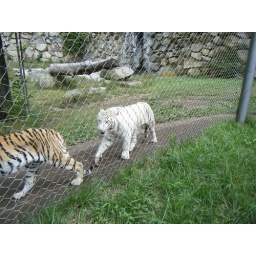
These tigers just paced and paced... they wore down the grass right in front of the fence!